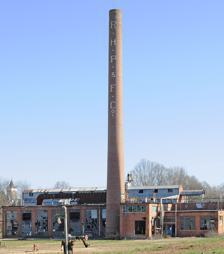
Building: Bleachery Water Treatment Plant
Country: United States of America
Year built: 1930
United States historic place Bleachery Water Treatment Plant U.S. National Register of Historic Places Show map of South Carolina Show map of the United States Location Stewart Ave., Rock Hill, South Carolina Coordinates 34°56′06″N 81°1′53″W / 34.93500°N 81.03139°W / 34.93500; -81.03139 Area 1 acre (0.40 ha) Built 1930 ( 1930 ) Built by A.H. Guion Company Architectural style Colonial Revival MPS Rock Hill MPS NRHP reference No. 08000154 Added to NRHP March 6, 2008 Bleachery Water Treatment Plant is a historic water treatment plant located at Rock Hill, South Carolina .  It was built in 1930, and is a one-story brick building and filtration/purification facility in the Colonial Revival style. The city of Rock Hill passed a bond issue to build Bleachery Water Treatment Plant, to support the Rock Hill Printing and Finishing Company investment by M. Lowenstein Company of New York. It was listed on the National Register of Historic Places in 2008. References